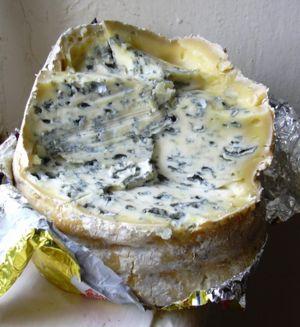
Fourme d'Ambert, très entamée... (fromage français, AOC, produit en région Auvergne)